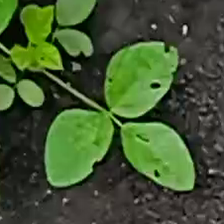
Weed species: Asian_Pigeonwings_(Clitoria Ternatea)